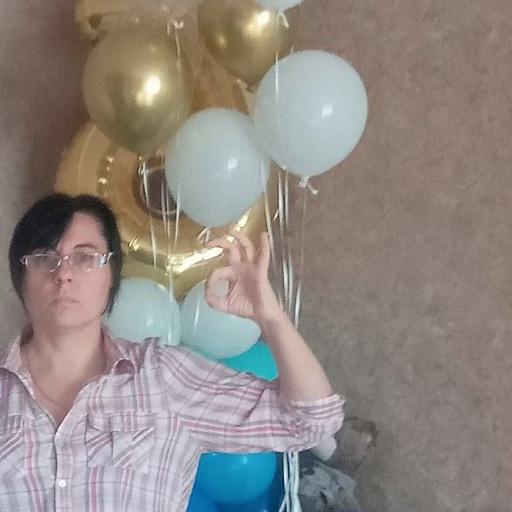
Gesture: ok